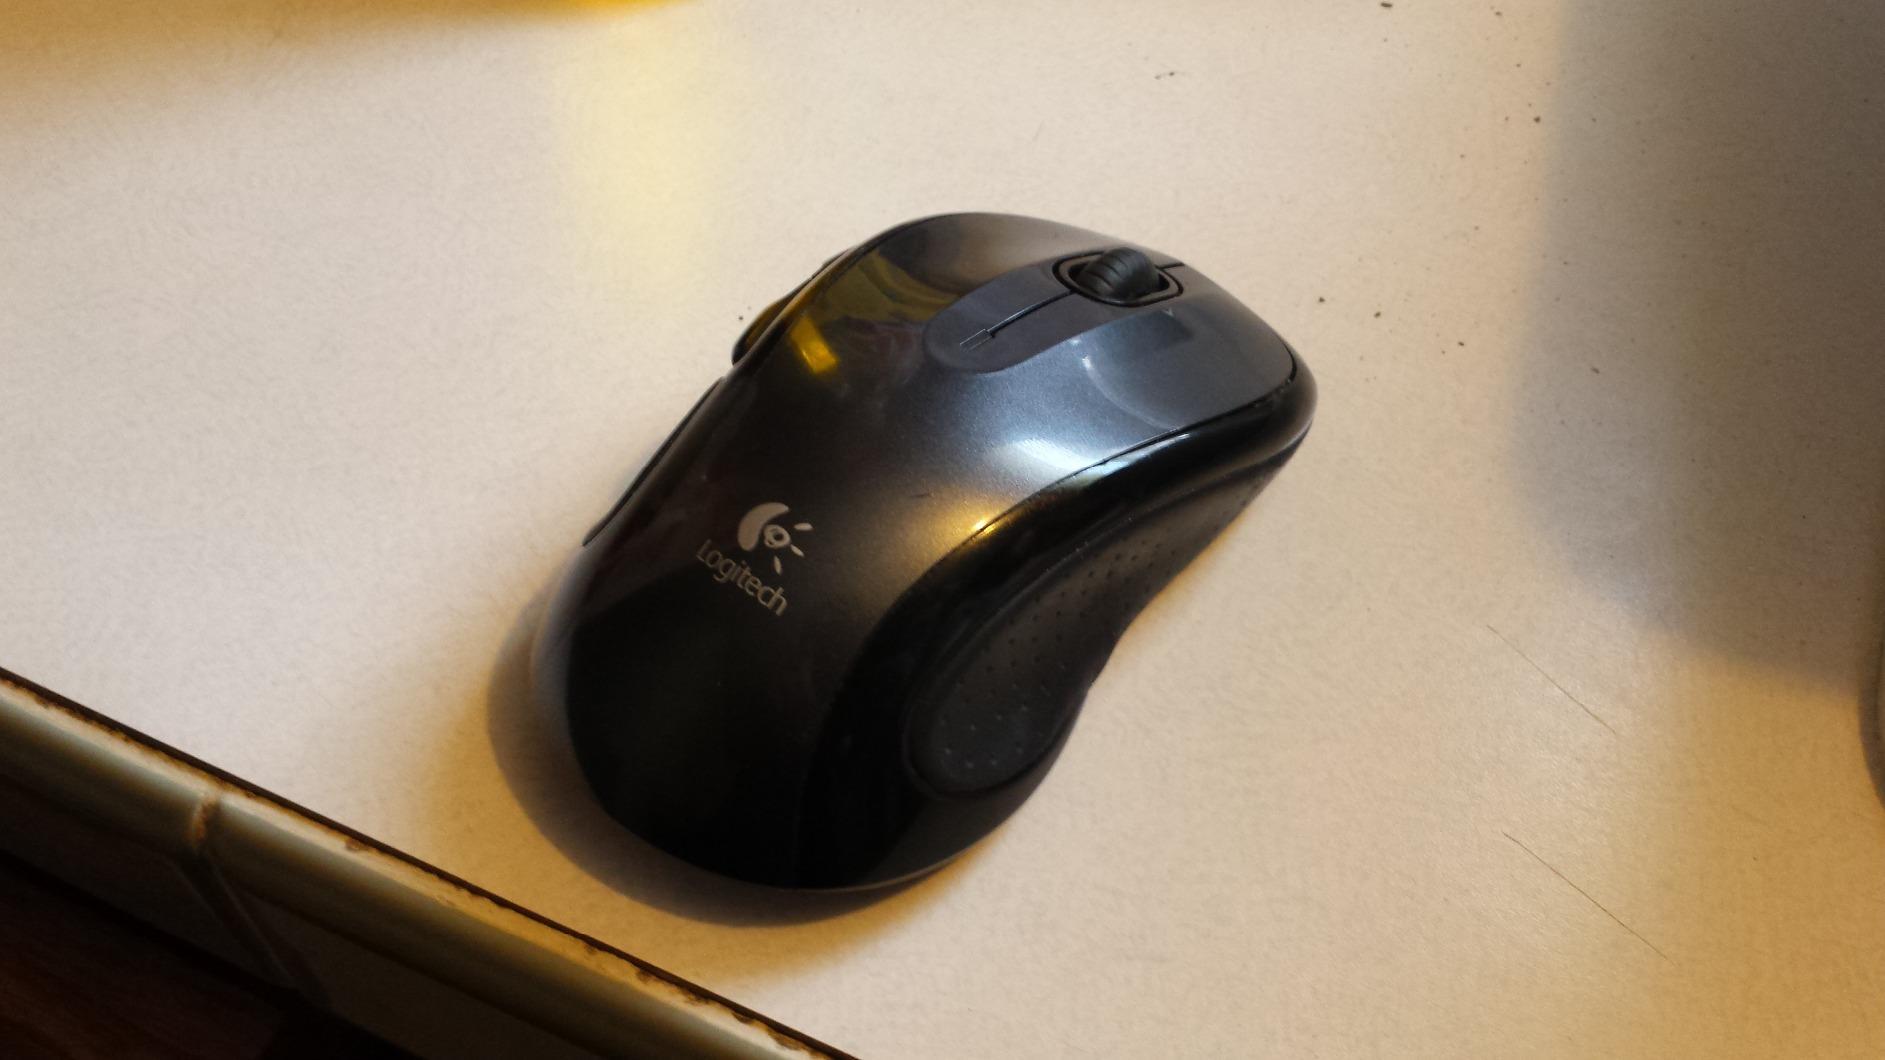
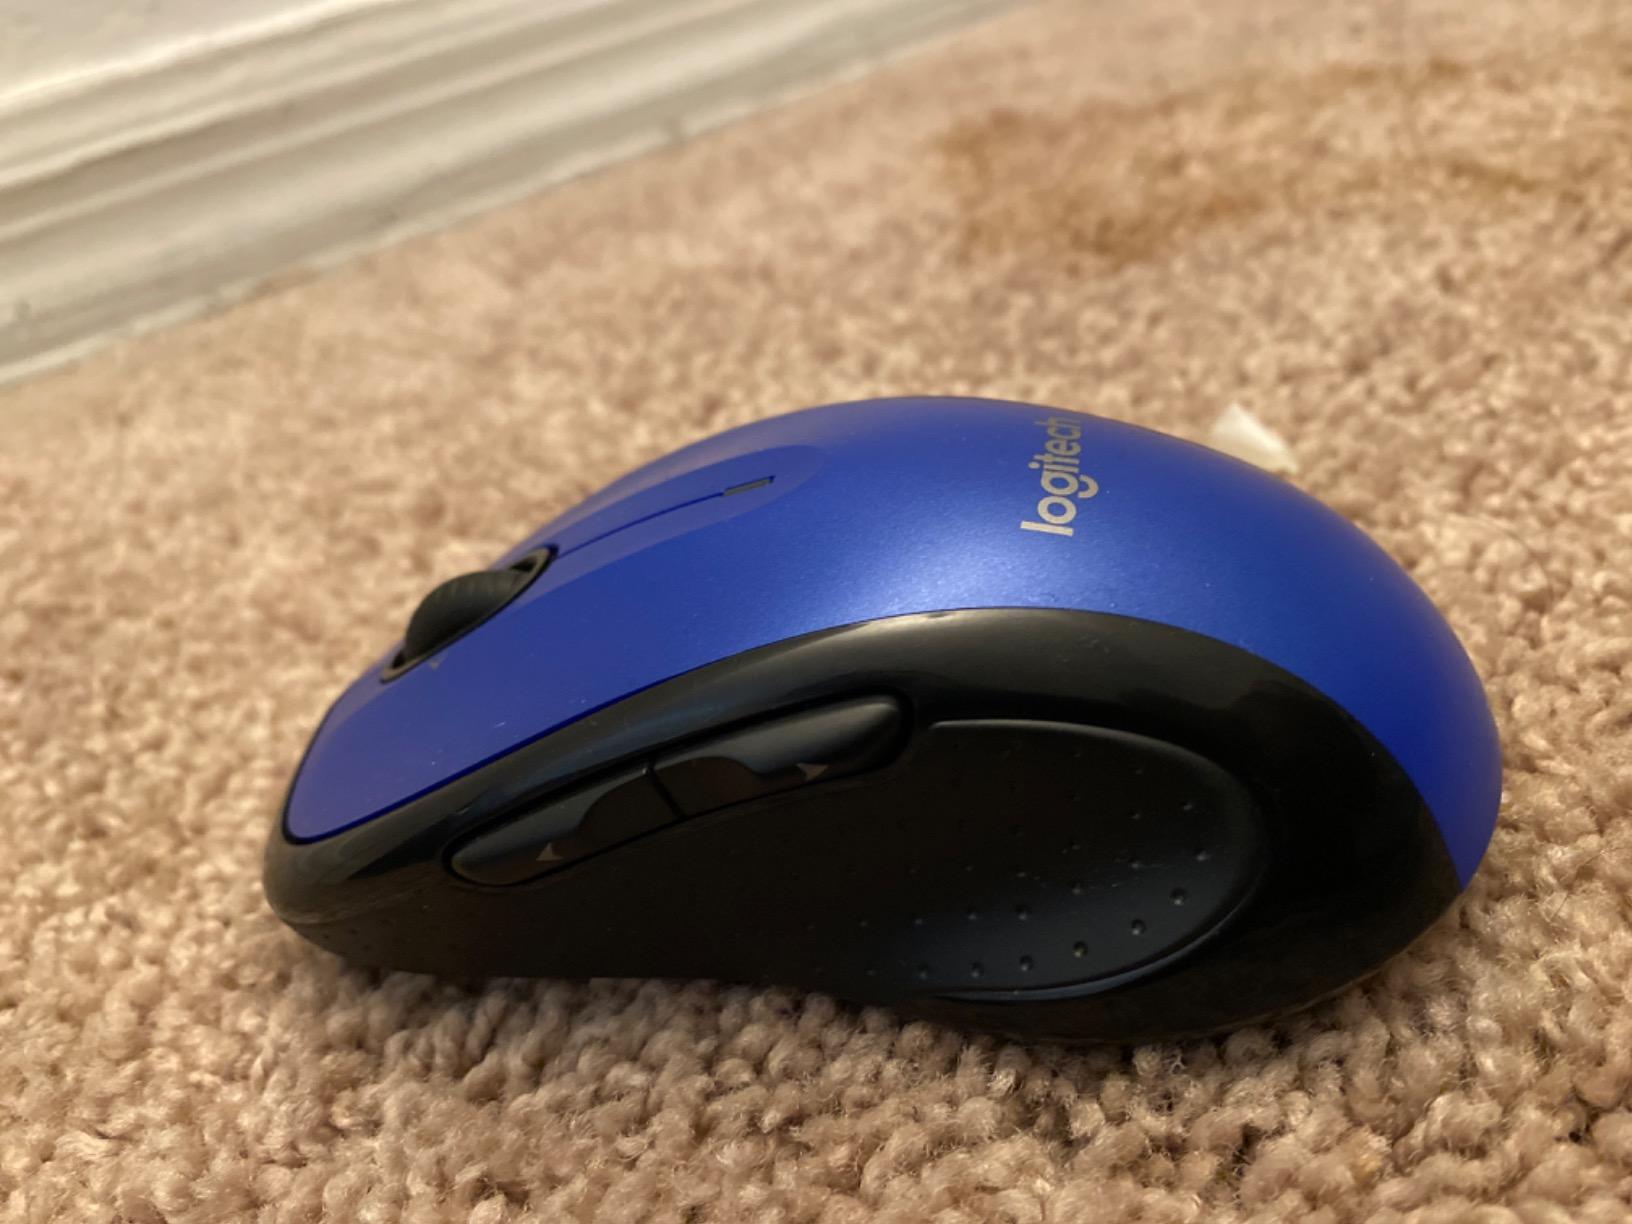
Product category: mouse
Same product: no